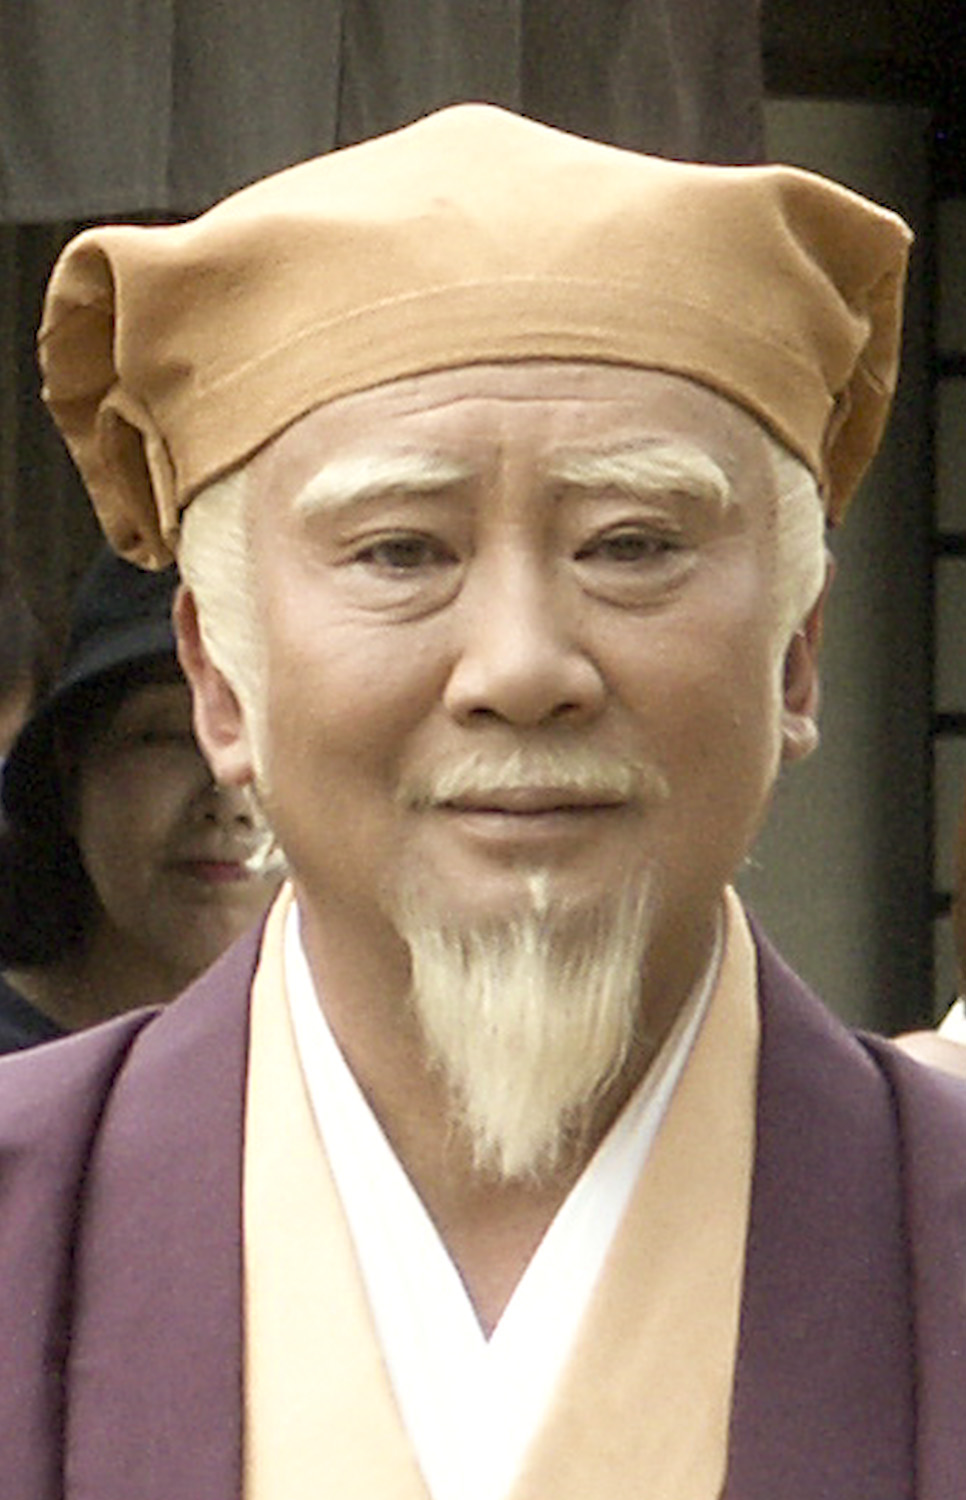
โคตาโร ซาโตมิ

| name = โคตาโร ซาโตมิ
| image = Image:Toei Uzumasa-0394.jpg
| caption = ซาโตมิ โคตาโร (2002)
| birthname = คูนิโตชิ ซาโนะ
| birth_place = ฟูจิโนมิยะ จังหวัดชิซูโอกะ ประเทศญี่ปุ่น
| occupation = นักแสดง
| yearsactive = ค.ศ. 1957-ปัจจุบัน
| website =
File:MitoKomonSatomiKotaro.jpg|thumb|ซาโตมิในชุดแสดงโทกูงาวะ มิตสึกูนิ
โคตาโร ซาโตมิ () มีชื่อจริงว่า คูนิโตชิ ซาโนะ (; เกิดวันที่ 28 พฤศจิกายน ค.ศ. 1936) เป็นนักแสดงชาวญี่ปุ่นจากนครฟูจิโนมิยะ จังหวัดชิซูโอกะ ใน ค.ศ. 1956 เขาลงนามกับบริษัทโตเอ|บริษัทภาพยนตร์โตเอ
== ผลงานภาพยนตร์ที่ได้รับการคัดเลือก ==
ซาโตมิแสดงในภาพยนตร์มากกว่า 130 เรื่อง ในจำนวนนี้มีตัวอย่างสำคัญ ดังนี้
* "Shinsengumi" (1958)
* "Kunisada Chūji (1958 film)|Kunisada Chūji" (1958)
* "Shinran" (1960)
* "Akō Rōshi (1961 film)|Akō Rōshi" (1961)
* "13 Assassins (1963 film)|13 Assassins" (1963) – Shinrokurō Saimada
* "School Wars: Hero" (2004)
* "April Fools (2015 film)|April Fools" (2015)
== ผลงานละครโทรทัศน์ที่ได้รับการคัดเลือก ==
*"Mito Kōmon"
**As 2nd Suke-san (Sasaki Sukesaburō) (1971–1988)
**As 5th Tokugawa Mitsukuni (2002–2011)
*"Ōedo Sōsamō" (1974-1979)
*"Chōshichirō Edo Nikki" (1983–1991)
*"Byakkotai" (1986) – Saigō Tanomo
*"Edo o Kiru" (1987, 1994)
*"Homura Tatsu" (1993) - Aterui, Abe no Yoritoki
*"Shōgun no Onmitsu! Kage Jūhachi" (1996) – Tokugawa Munetada
*"Toshiie and Matsu" (2002) – Uesugi Kagekatsu
*"Ryōmaden" (2010) – Chiba Sadakichi
*"Legal High (Japanese TV series)|Legal High" (2012–13) – Hattori
*"Totto-chan!" (2017) – Tatsuo Ōoka
*"Slow na Bushi ni Shitekure" (2019) – himself
*"13 Assassins" (2020) – Doi Toshitsura
*"What Will You Do, Ieyasu?" (2023) – Tōyo-shōnin
==อ้างอิง==
== แหล่งข้อมูลอื่น ==
*
หมวดหมู่:บุคคลที่เกิดในปี พ.ศ. 2479
หมวดหมู่:นักแสดงชายชาวญี่ปุ่น
หมวดหมู่:บุคคลที่ยังมีชีวิตอยู่